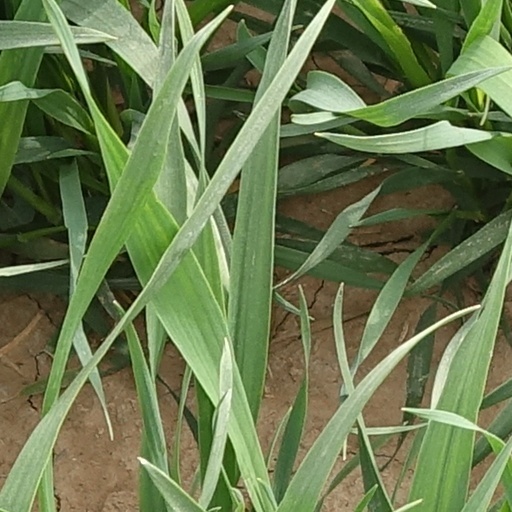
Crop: wheat